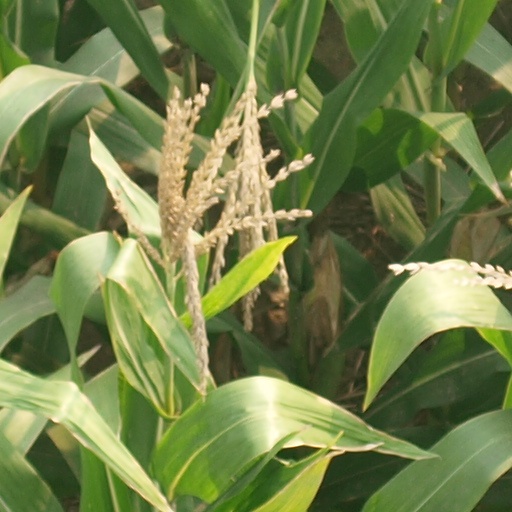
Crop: maize; corn